Origins of Lahore

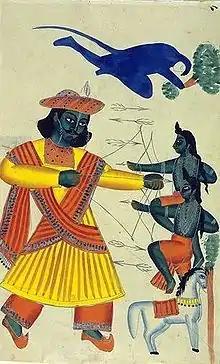
Rama fighting Lava and Kusha.

A Hindu legend based on oral traditions holds that Lahore, known in ancient times as "Nokhar" (City of Lava in Sanskrit),